International Symposium on Graph Drawing

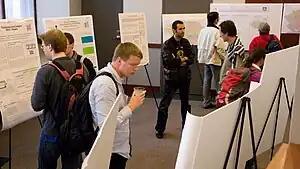
The poster session at Graph Drawing 2009 in Chicago.

The International Symposium on Graph Drawing (GD) is an annual academic conference in which researchers present peer reviewed papers on graph drawing, information visualization of network information, geometric graph theory, and related topics.